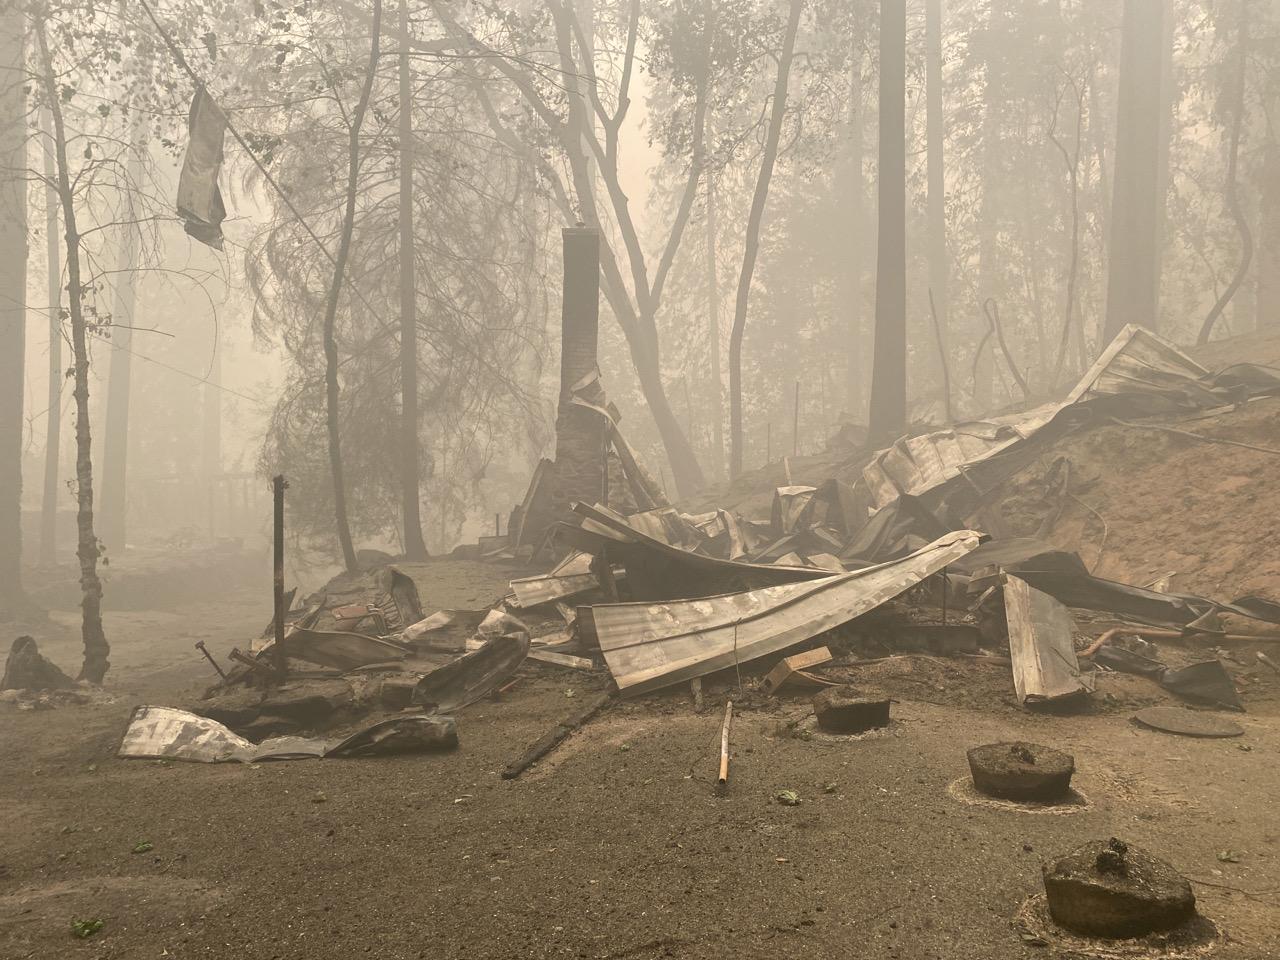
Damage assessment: destroyed